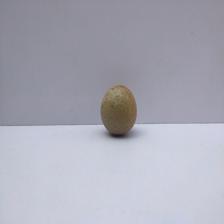
Size: Small